A. Madhaviah

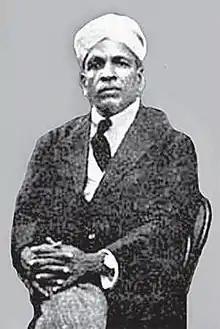

Anantanarayanan Madhaviah (16 August 1872 – 22 October 1925) is one of the pioneer Tamil writers, novelists and journalists. His writings were about social reformation and misogyny in society. He is the author of one the early Tamil Novels named "Padmavathi sarithiram".